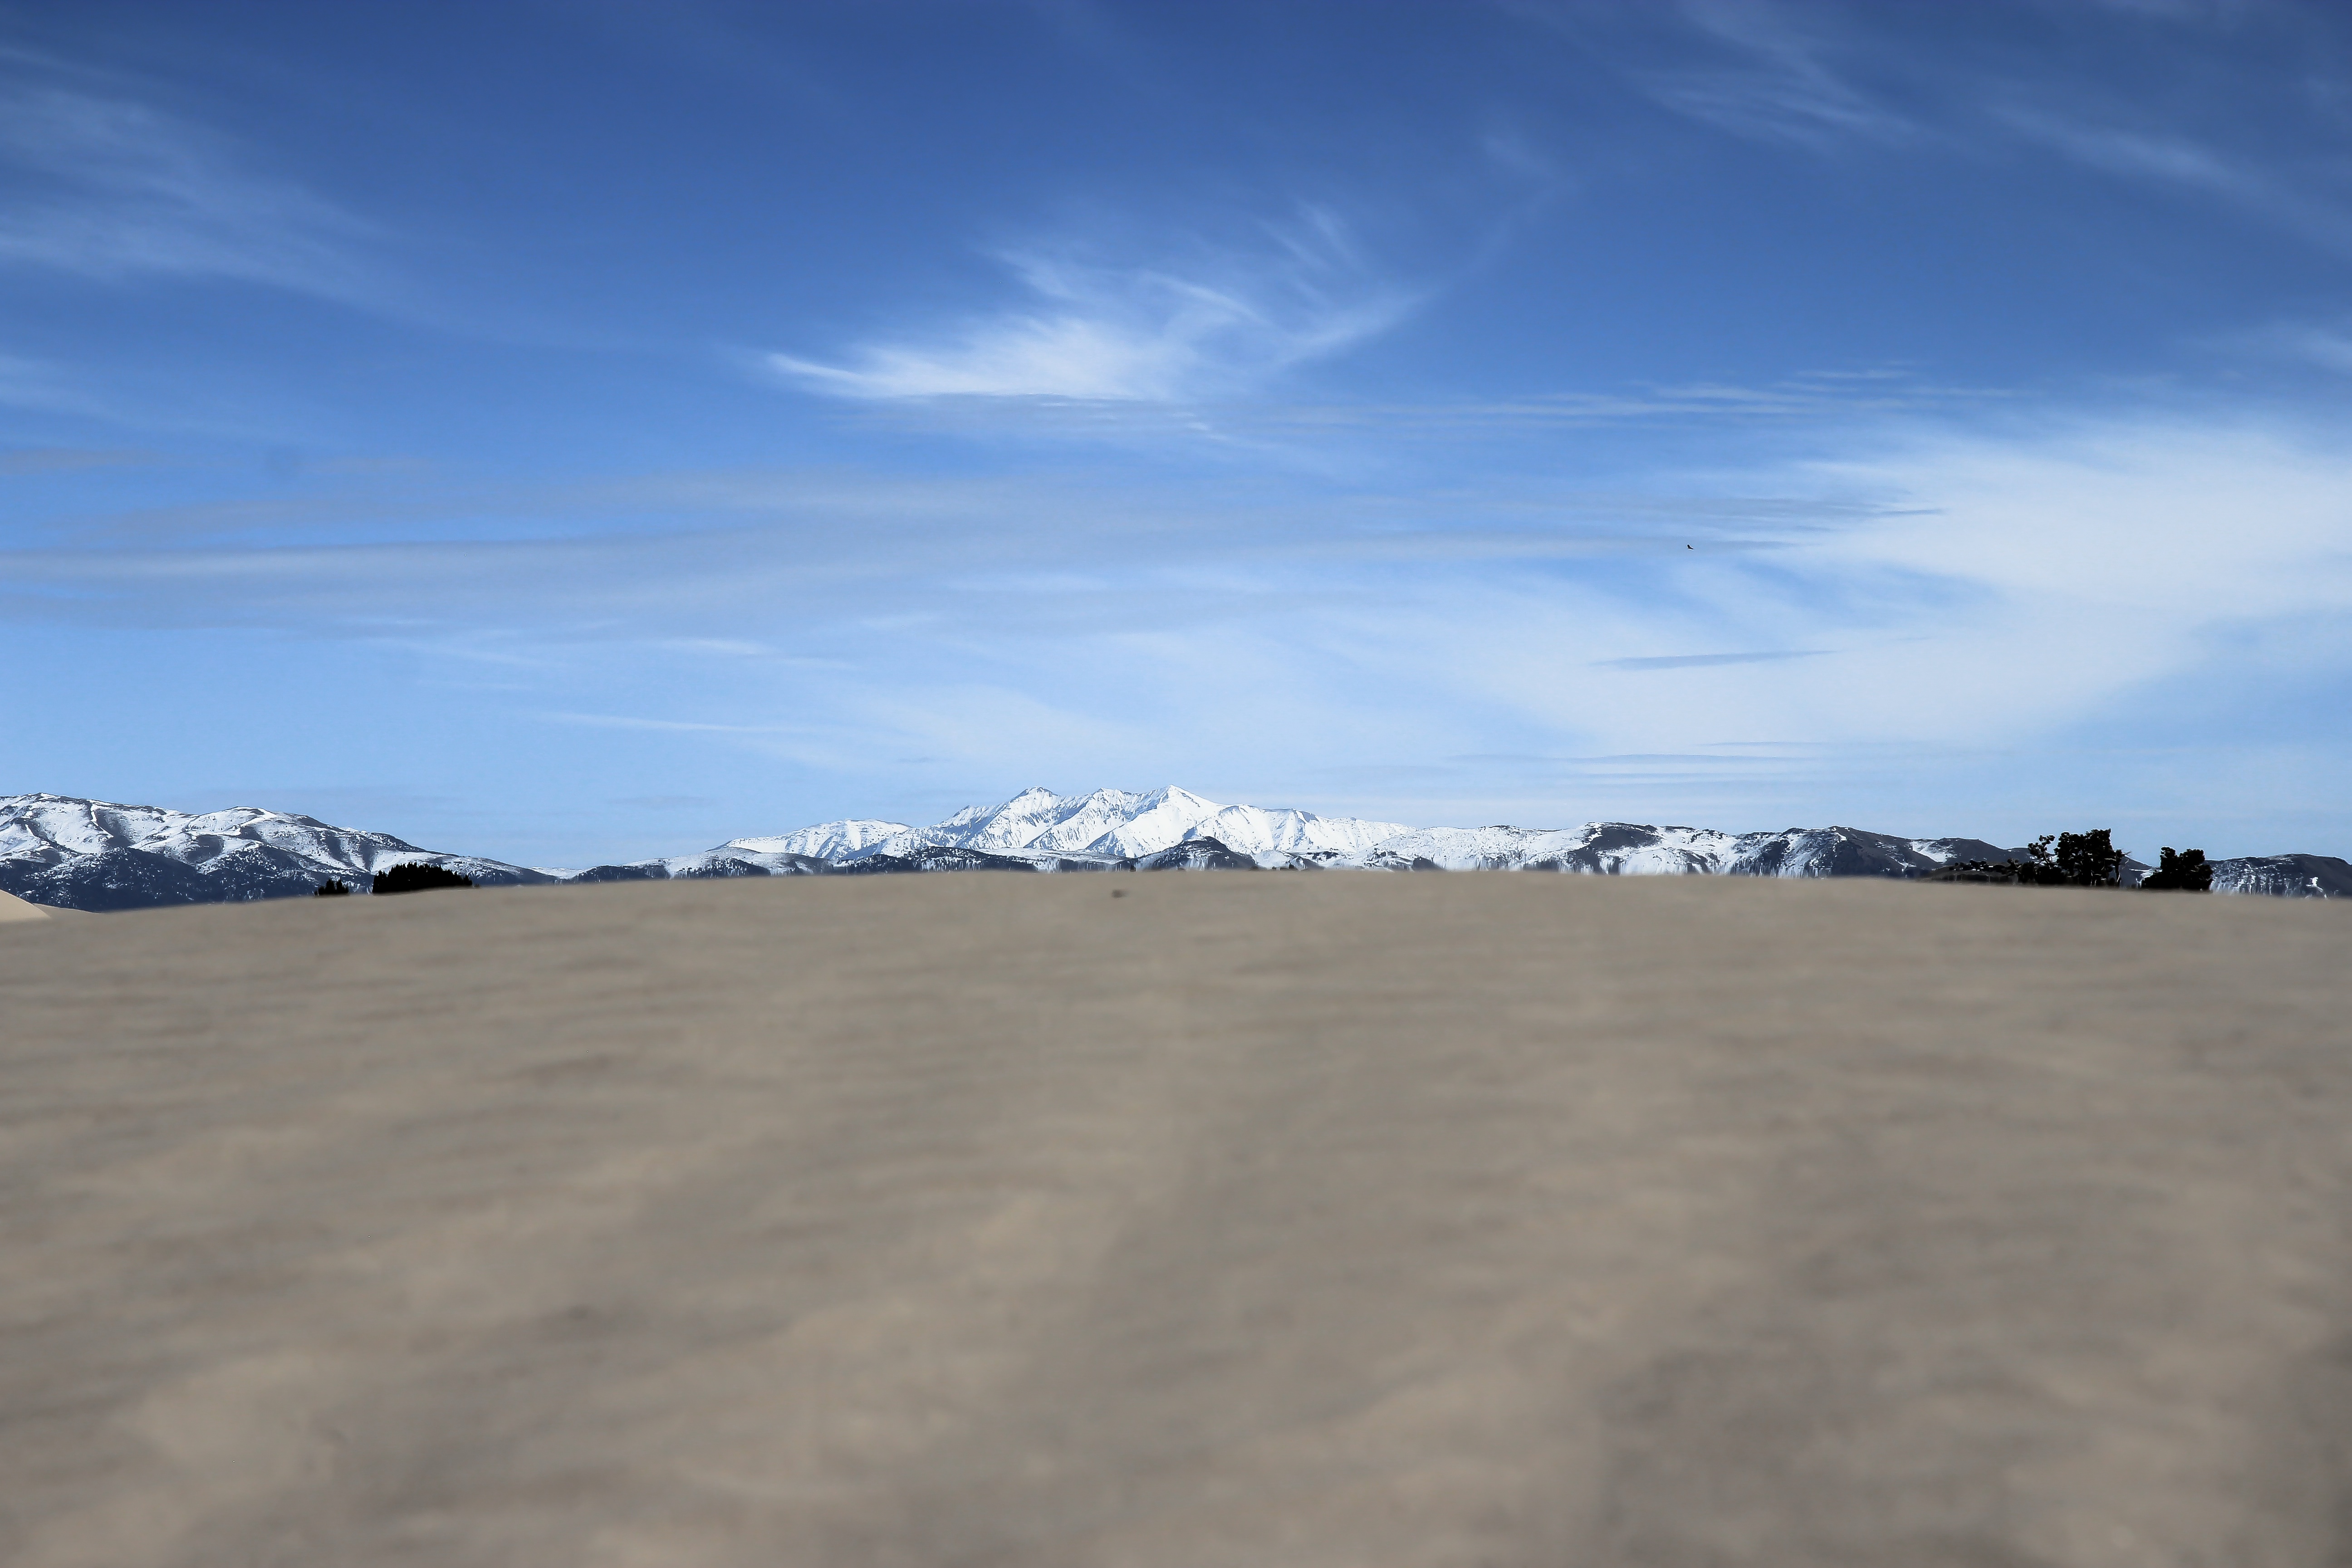
beach, landscape, sea, coast, sand, horizon, cloud, sky, dune, material, plain, plateau, habitat, ecosystem, steppe, landform, natural environment, geographical feature, aeolian landform